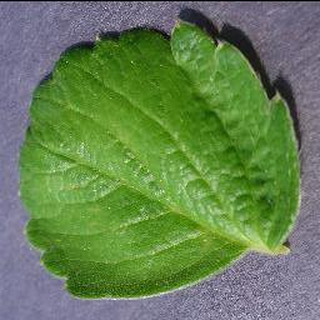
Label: healthy_strawberry